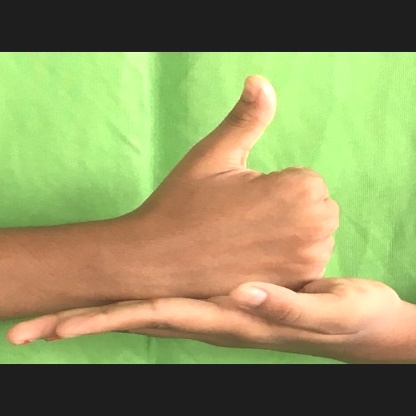
Mudra: Shivalinga